Gubyaukgyi Temple (Myinkaba)

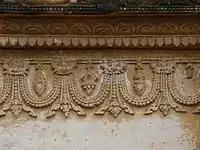
Stucco Ornamentation

In the interior above these windows are terraces with small Buddha figures, backed by intricate, ornamental stucco carvings with floral designs. Other stucco designs that can be seen in Gubyaukgyi include concentric rings and ogre figurines. There are also, in the walls, 34 recesses, each of which used to contain a statue of Buddha. Due to vandalism, however, only 19 of these statues remain.